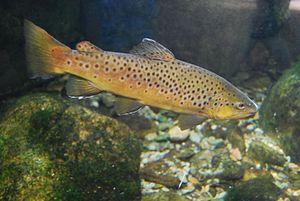
Truite fario dans la Sorgue de Velleron (Vaucluse).